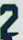
Number: 2